Russian orthography

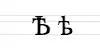
The Old Cyrillic letter 'yat'

Russian orthography was simplified by unifying several adjectival and pronominal inflections, conflating the letter ' (Yat) with ', ' with ', and ' and ' with '. Additionally, the archaic mute "yer" became obsolete, including the ' (the "hard sign") in final position following consonants (thus eliminating practically the last graphical remnant of the Old Slavonic open-syllable system). For instance, became ("Rybinsk").